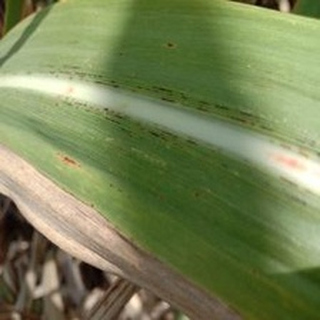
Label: sugarcane_rust